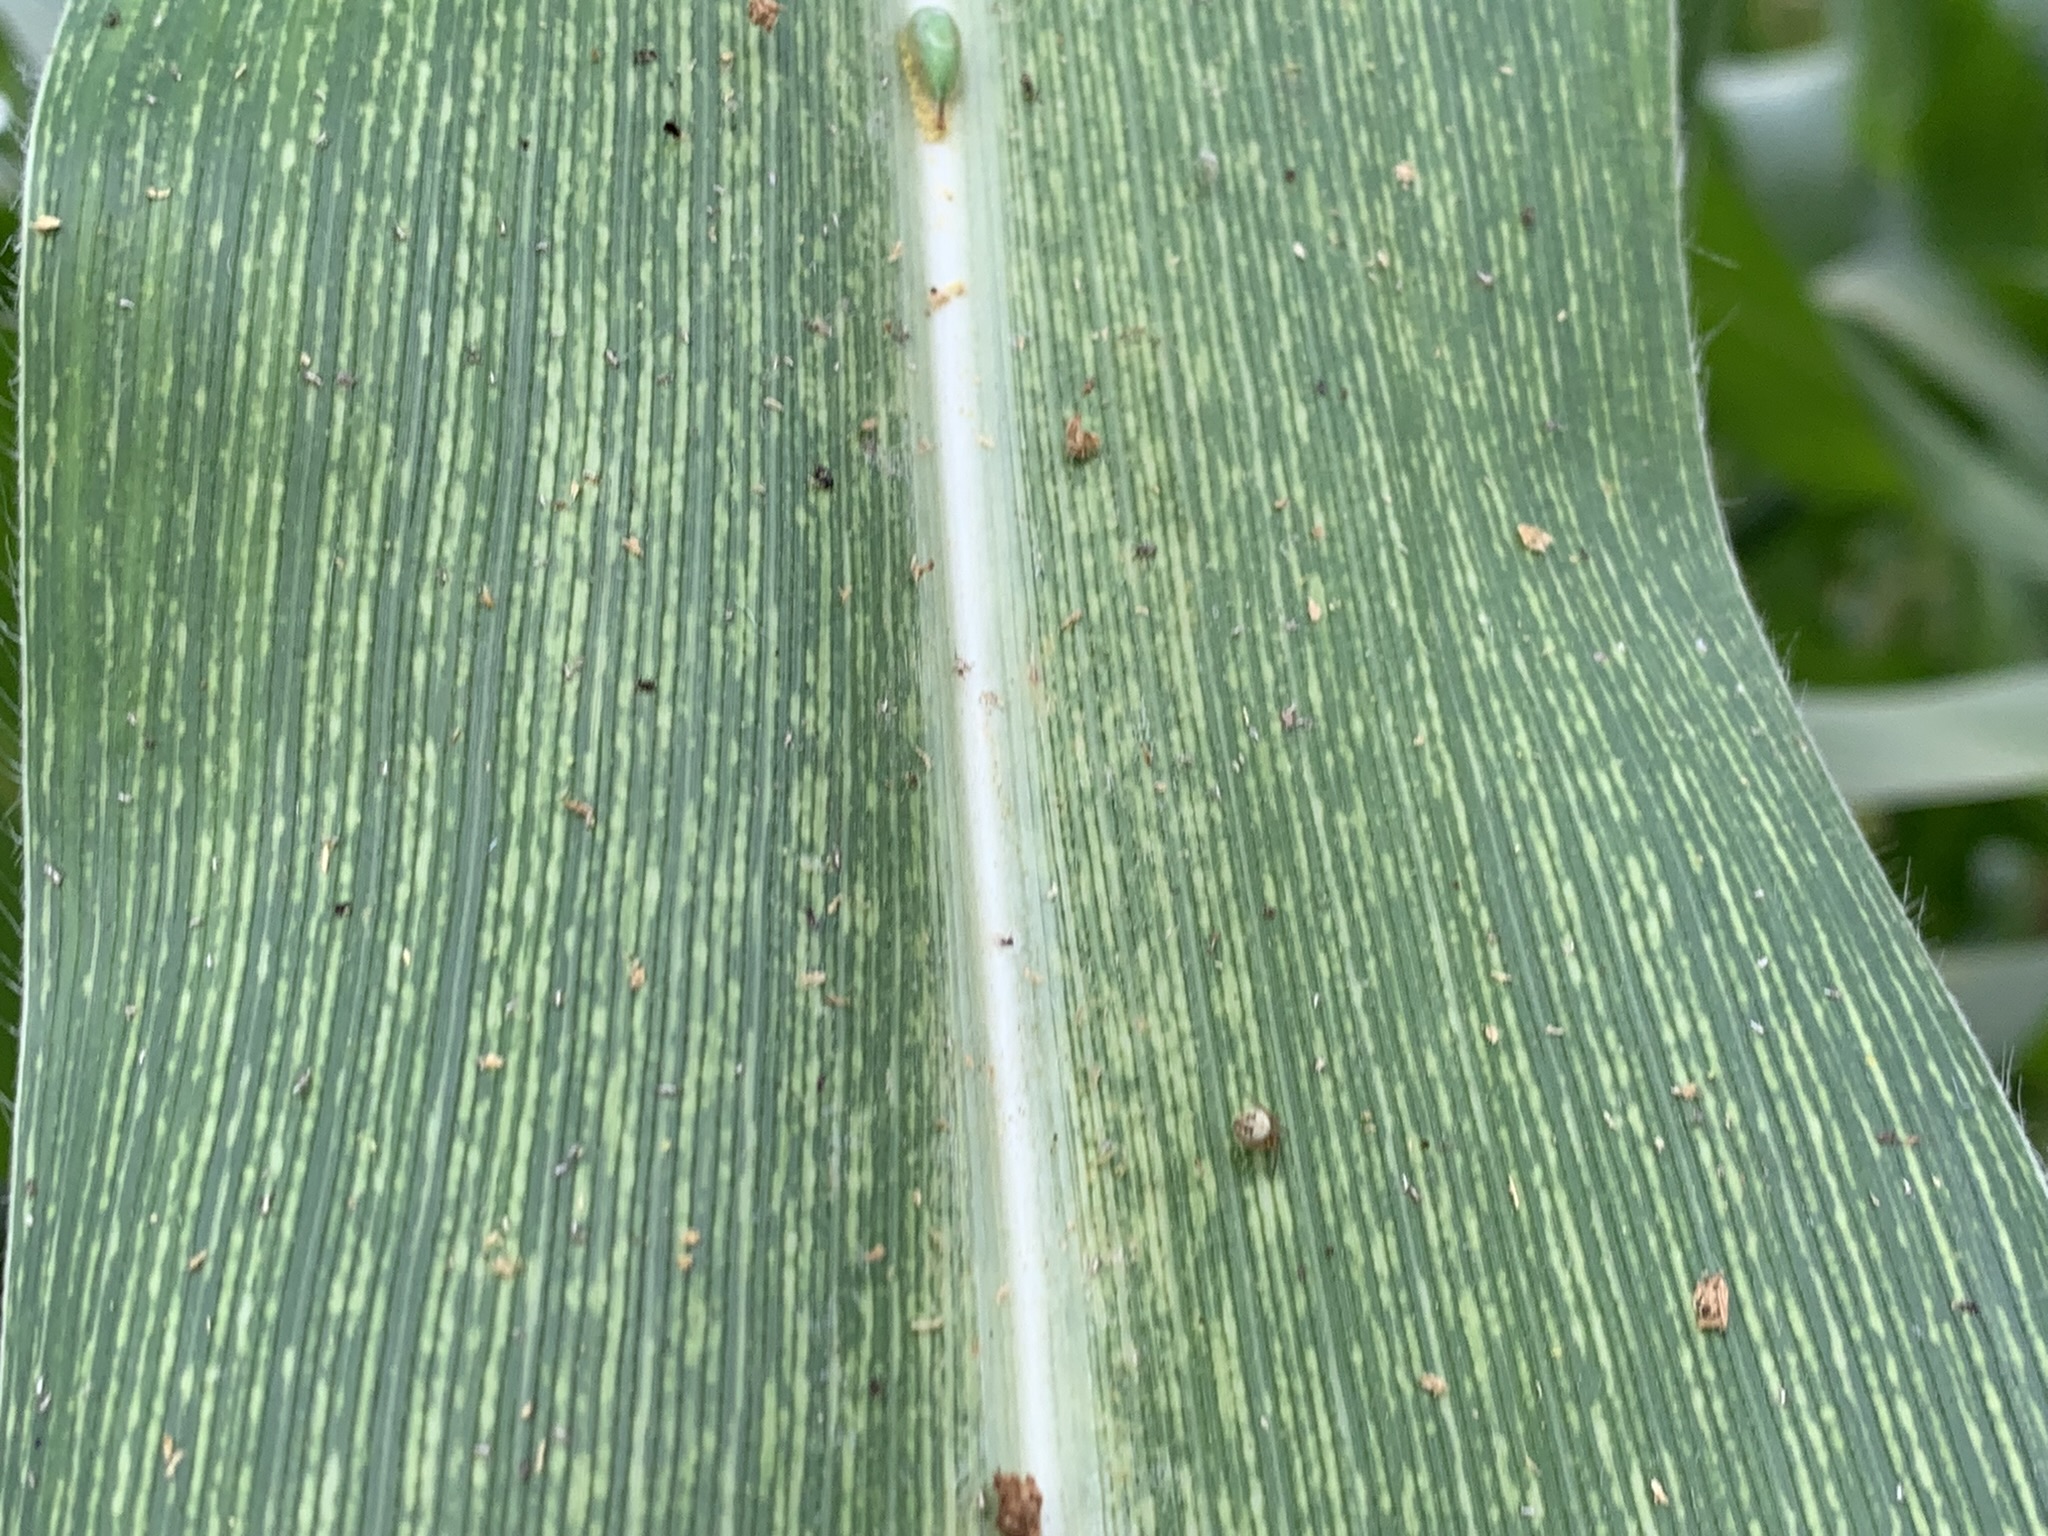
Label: MSV